Suriyothai

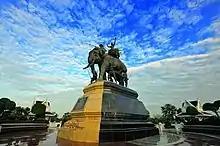
Queen Suriyothai Monument at Ayutthaya

A memorial chedi to Queen Suriyothai, Phra Chedi Sisuriyothai, was built by King Maha Chakkraphat in her honor. The chedi is at Wat Suanluang Sopsawan on the banks of the Chao Phraya River, southwest of the royal palace. There is also a memorial park to her outside of Ayutthaya, featuring a large statue of the queen riding a war elephant at Tung Makham Yong in Ban Mai sub-district, Phra Nakhon Si Ayutthaya District in order to honor Queen Suriyothai and to mark the great occasion of Her Majesty Queen Sirikit’s 60th birthday anniversary in 1992.